Middleton North railway station

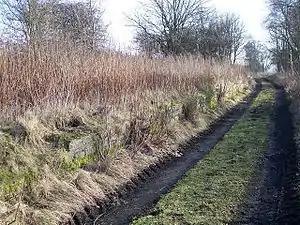
Station remains in 2006.

Middleton North was a stone-built railway station on the Wansbeck Railway in Northumberland, England. Between Morpeth and Reedsmouth, it served the villages of Middleton and Hartburn.